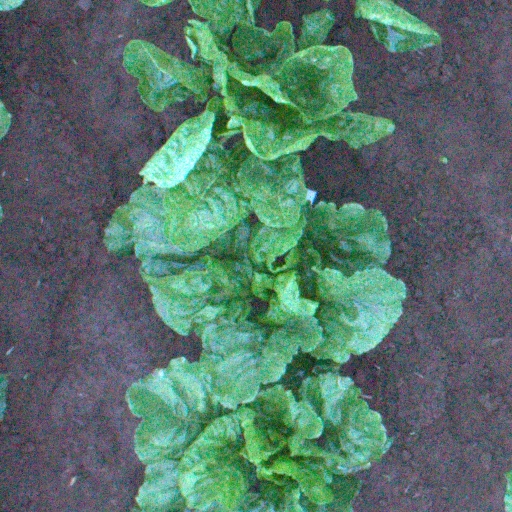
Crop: sugar beet